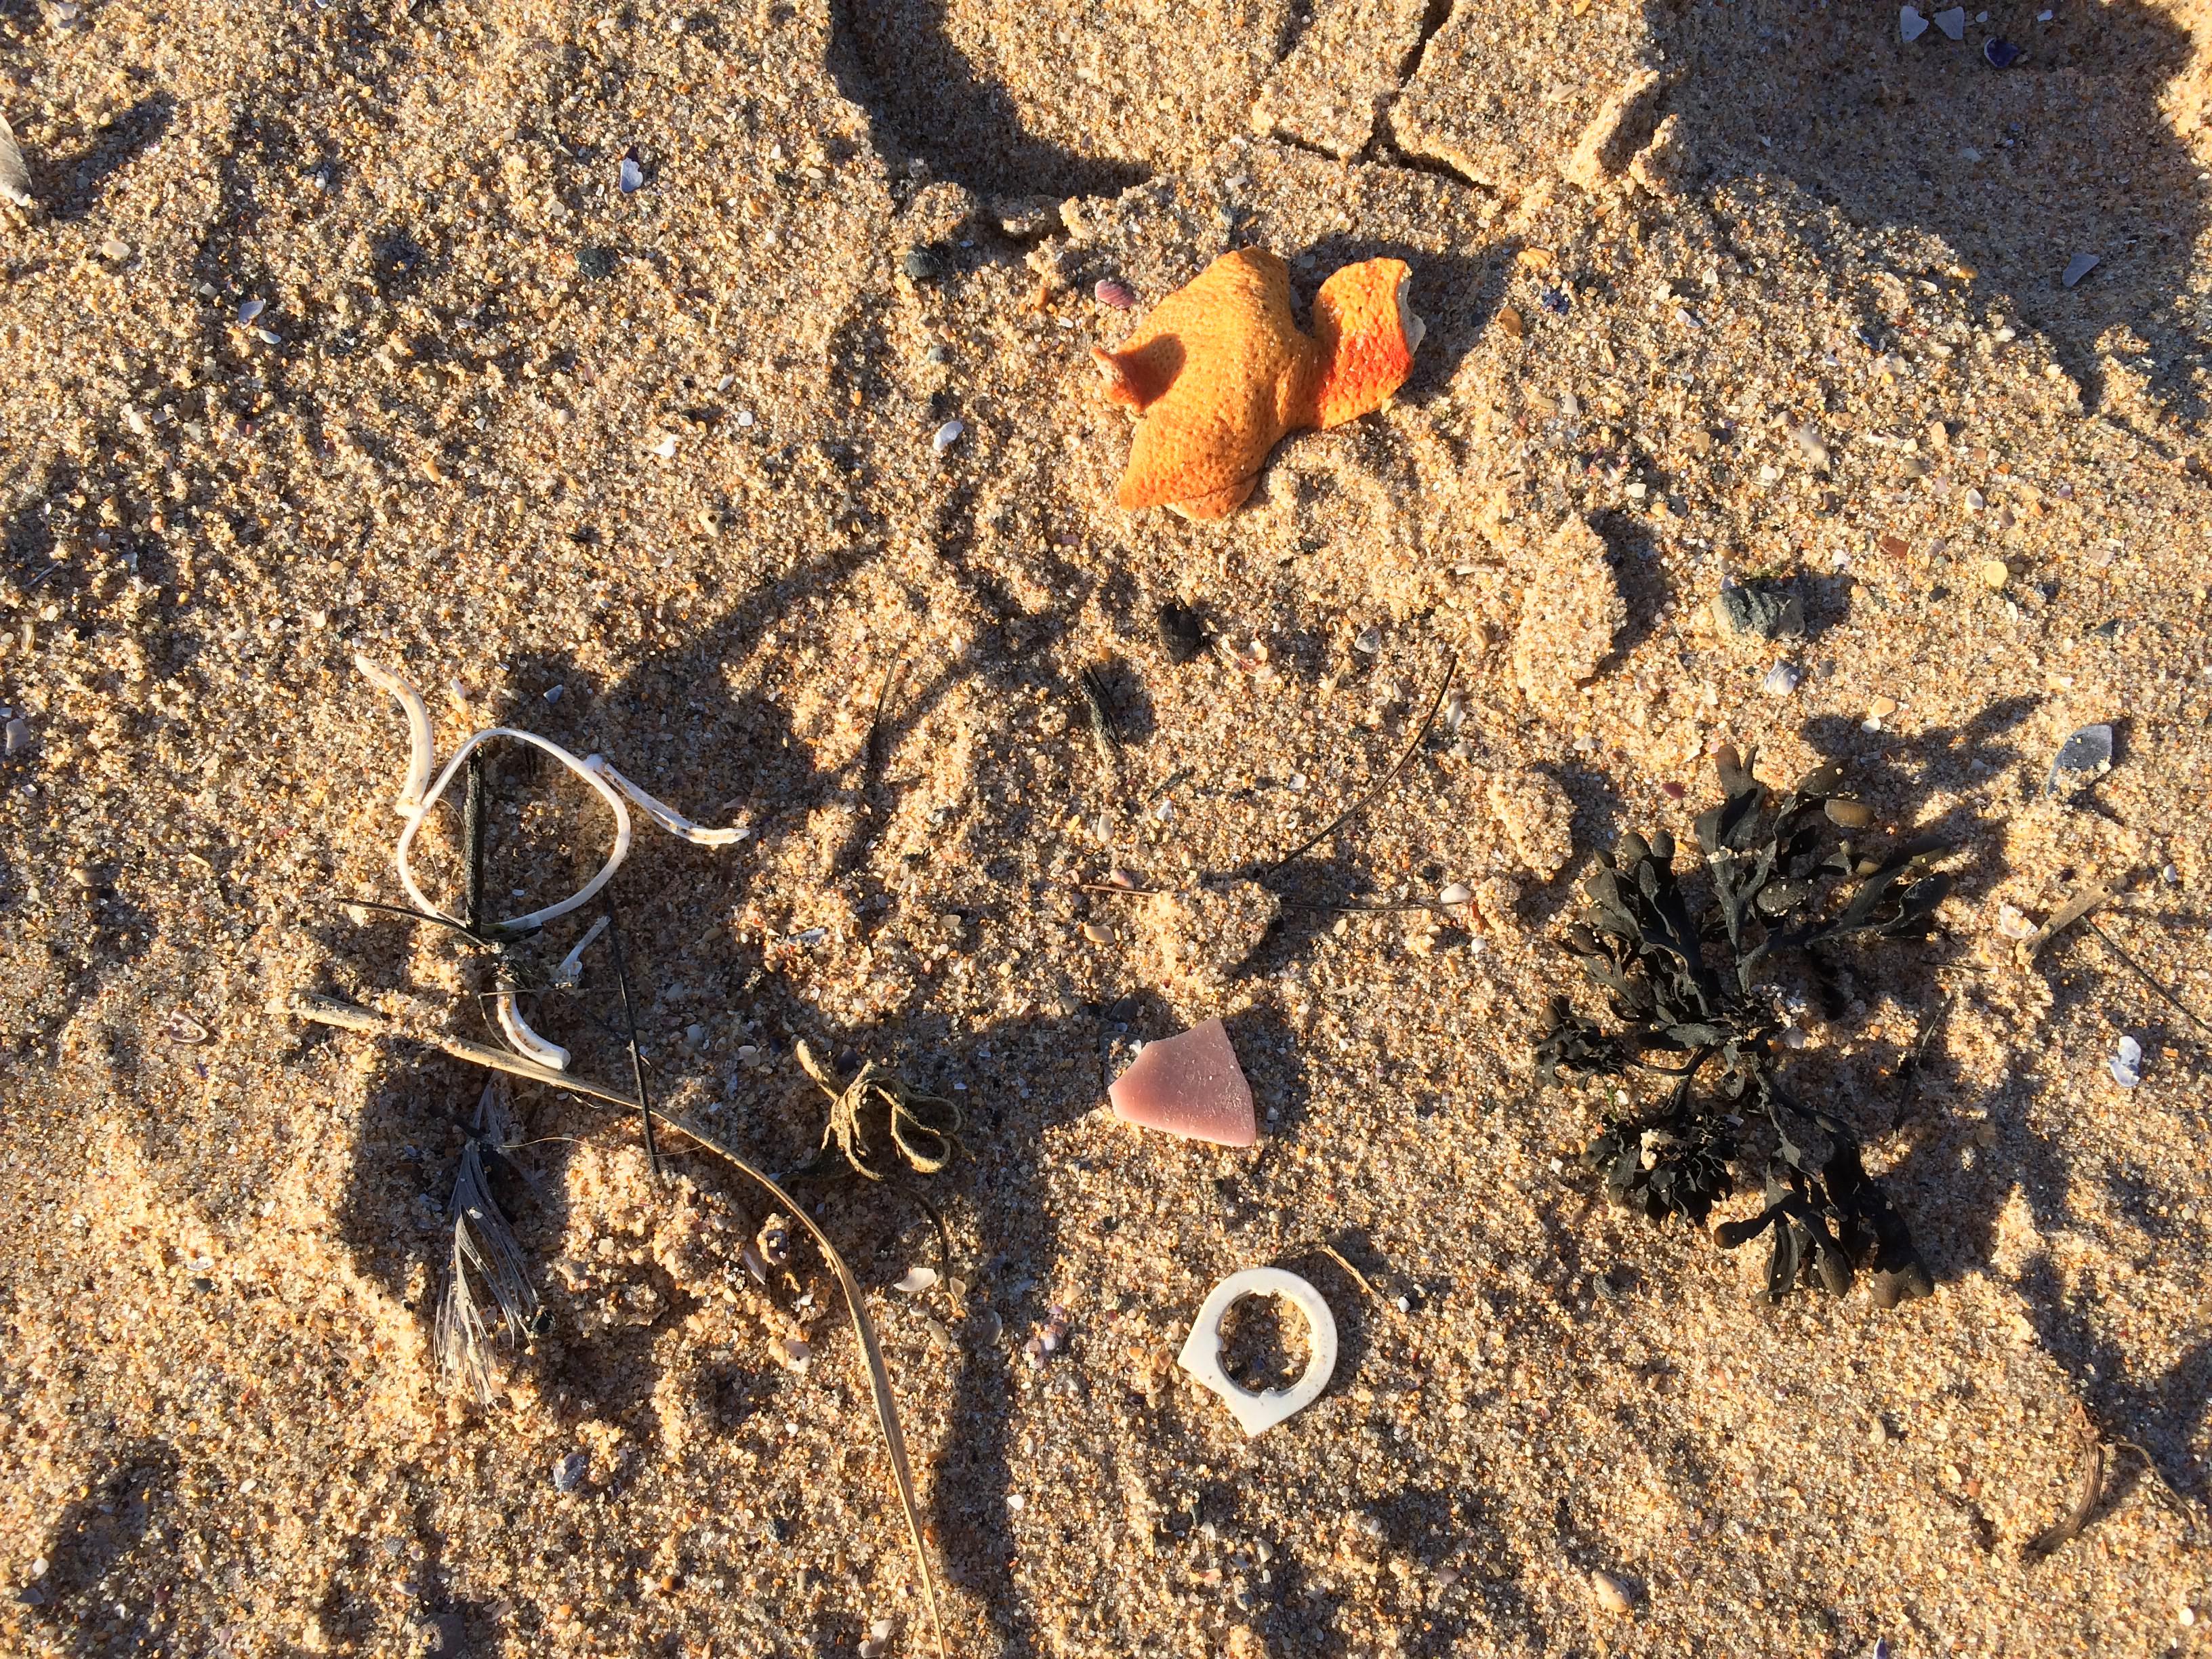
Object: Food waste (Food waste)

Object: Other plastic (Other plastic)

Object: Other plastic (Other plastic)

Object: Other plastic (Other plastic)